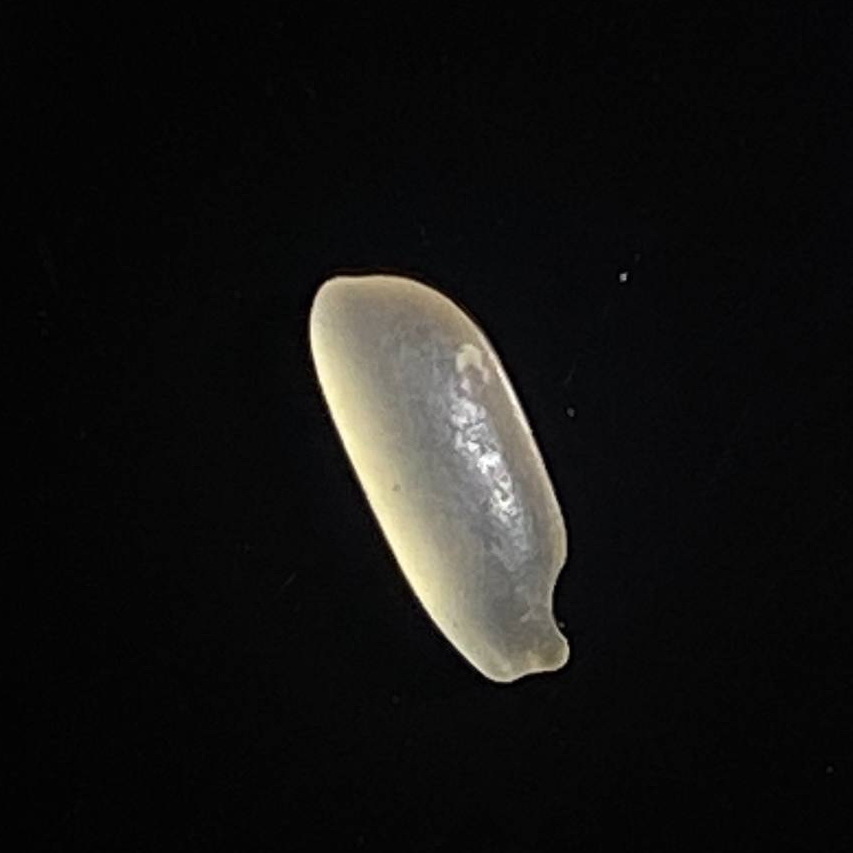
Rice variety: Shorna5